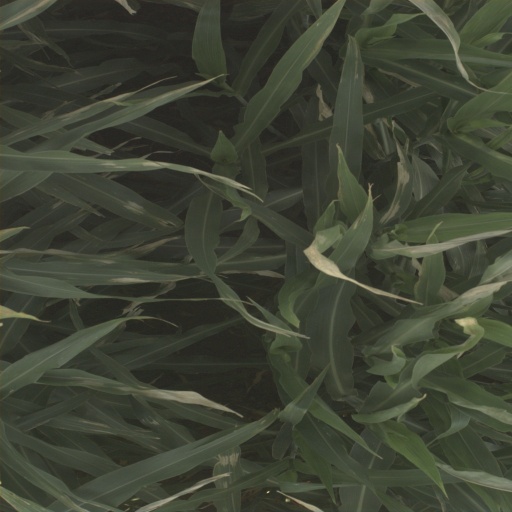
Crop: sorghum